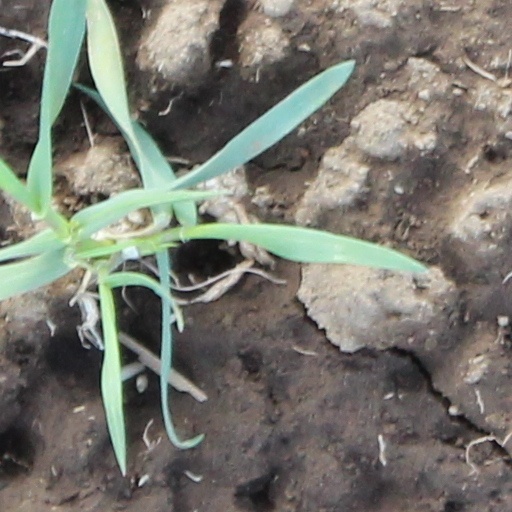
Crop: wheat